Bakhyt Sultanov

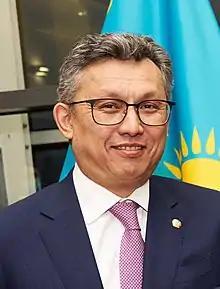
Sultanov in 2021

Bakhyt Turlykhanuly Sultanov ("Baqyt Tūrlyhanūly Sūltanov"; born 29 November 1971) is a Kazakh statesman, Deputy Prime Minister — Minister of Trade and Integration from January 11 to August 15, 2022, and Minister of Trade and Integration on June 17, 2019. Former Finance Minister, former Deputy Head of the Presidential Administration of the Republic of Kazakhstan, former deputy prime minister of the Republic of Kazakhstan, former Äkim of Astana.